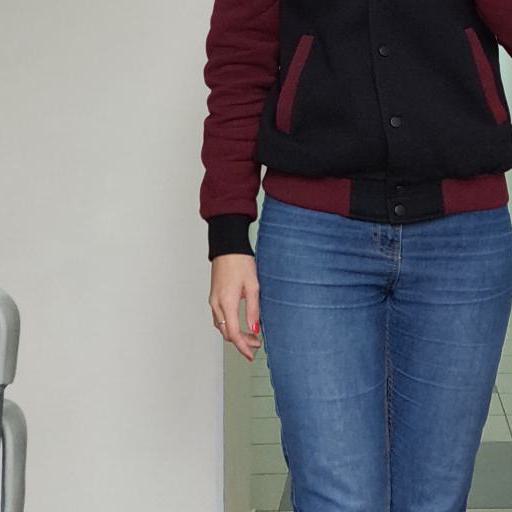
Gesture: no_gesture